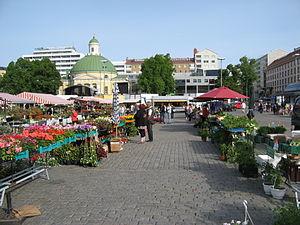
La Place du marché de Turku est une place du quartier VI au centre de Turku en Finlande.